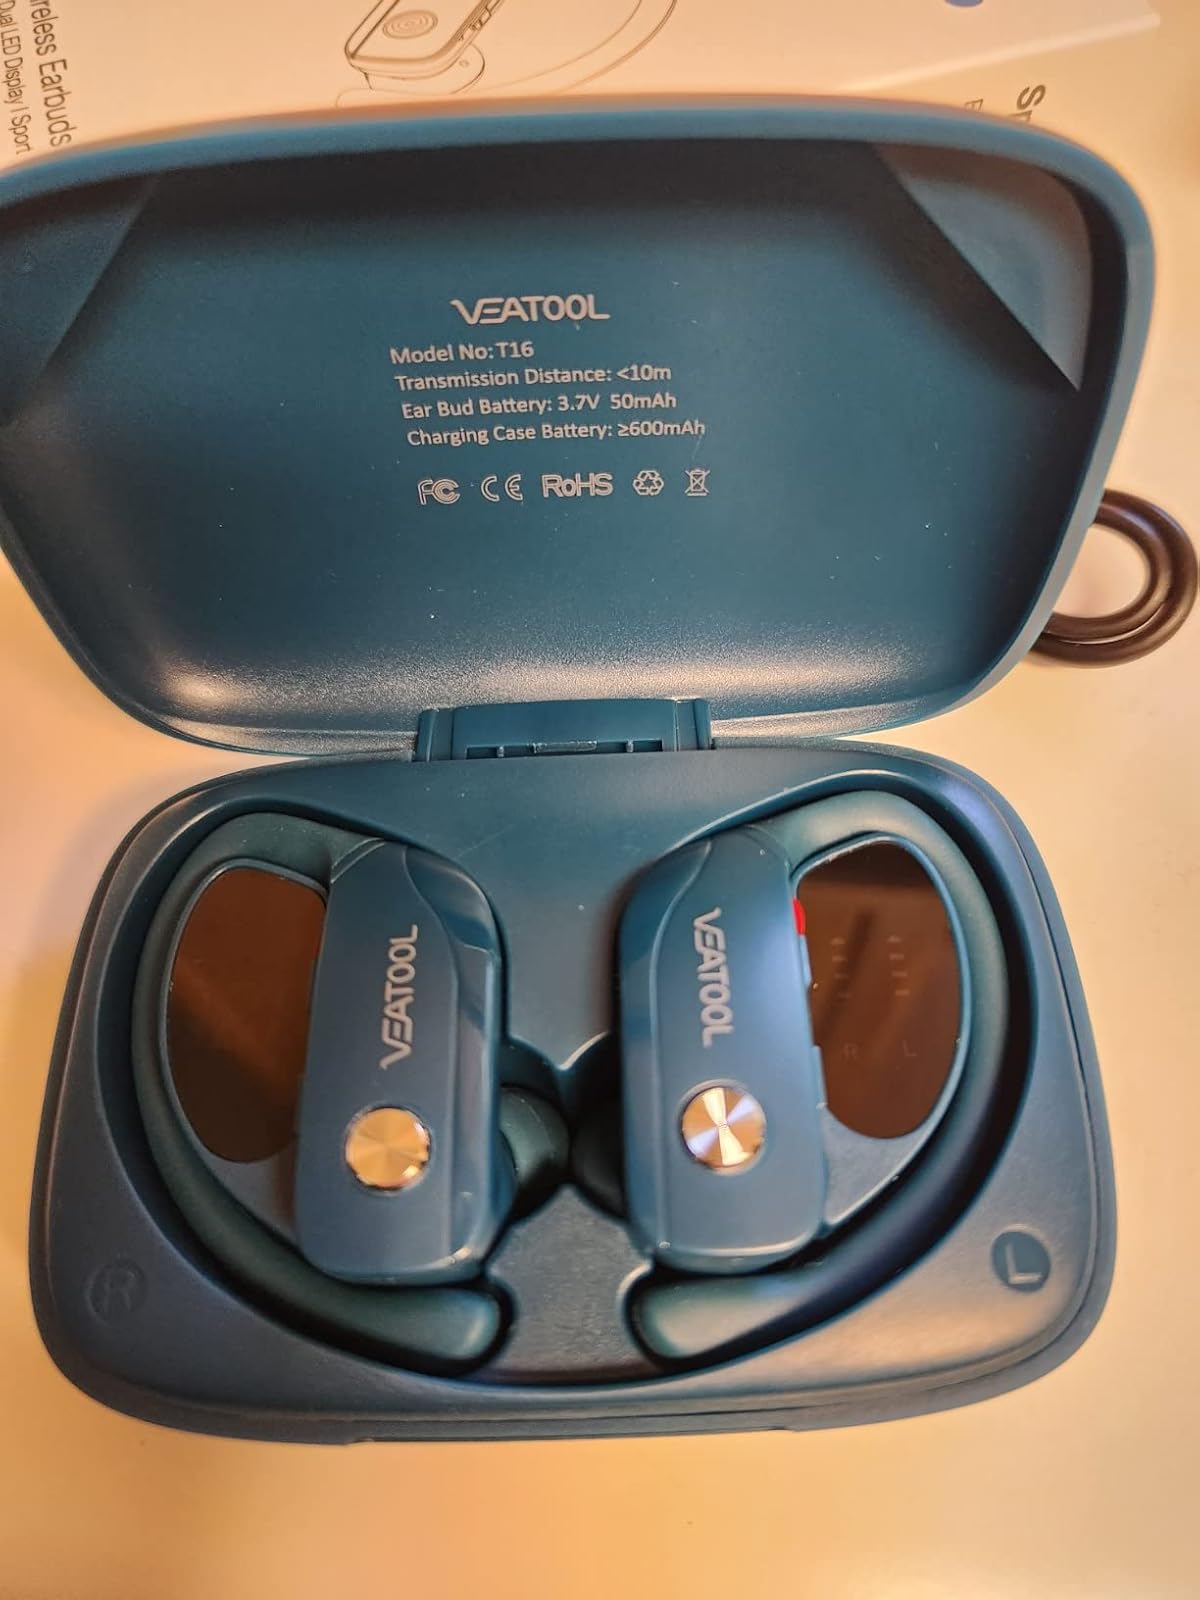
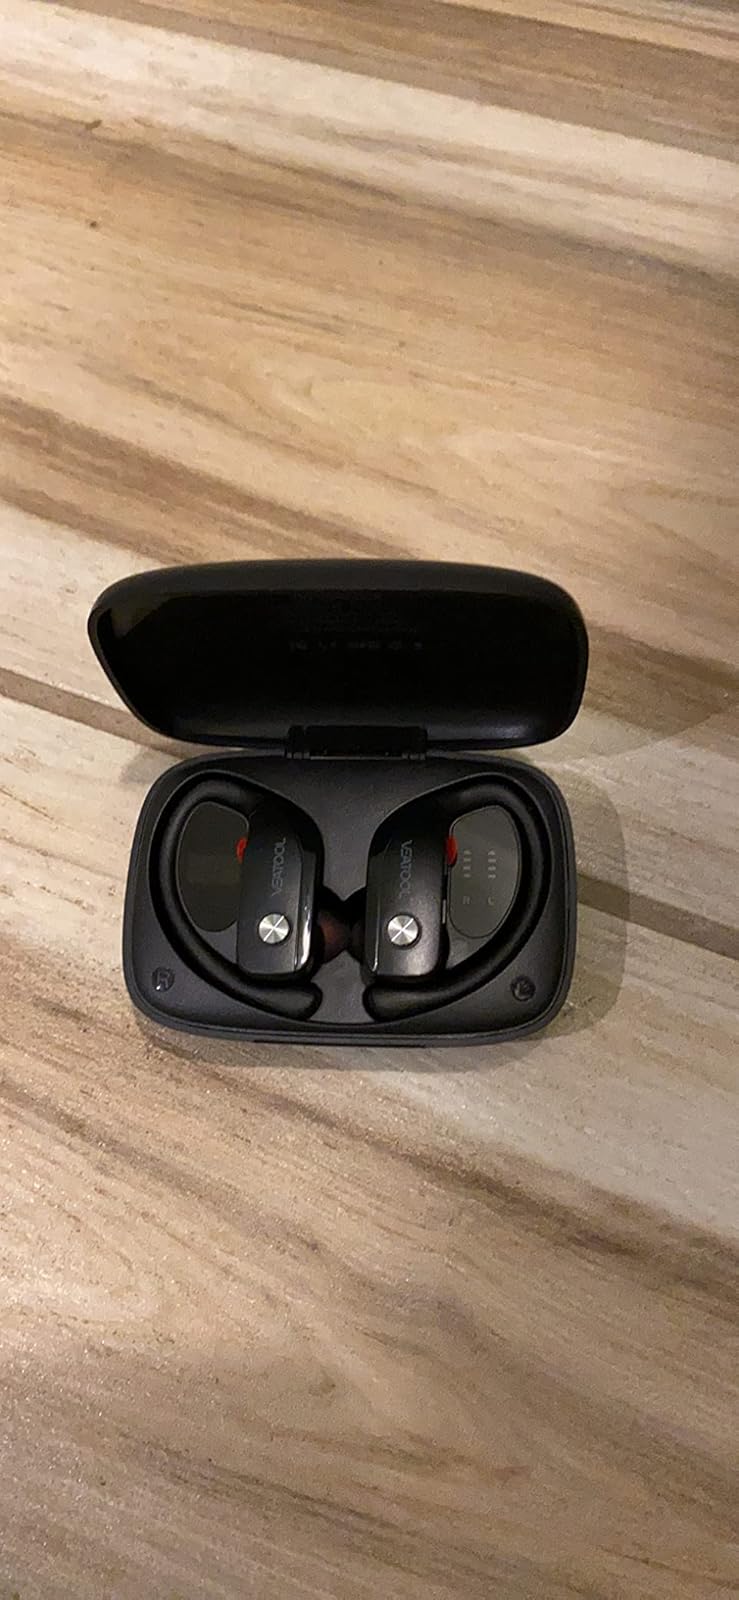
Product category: earbuds
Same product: no